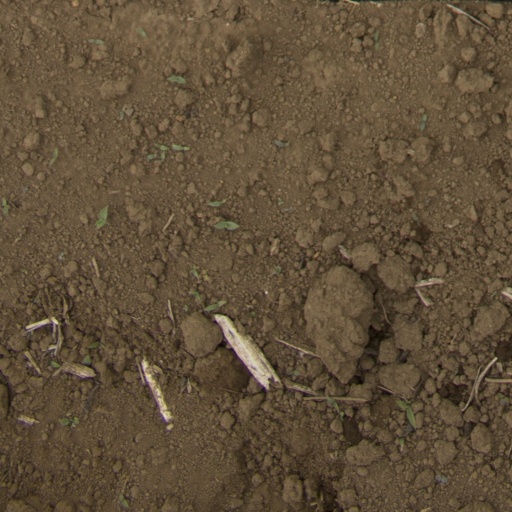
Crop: Jerusalem artichoke